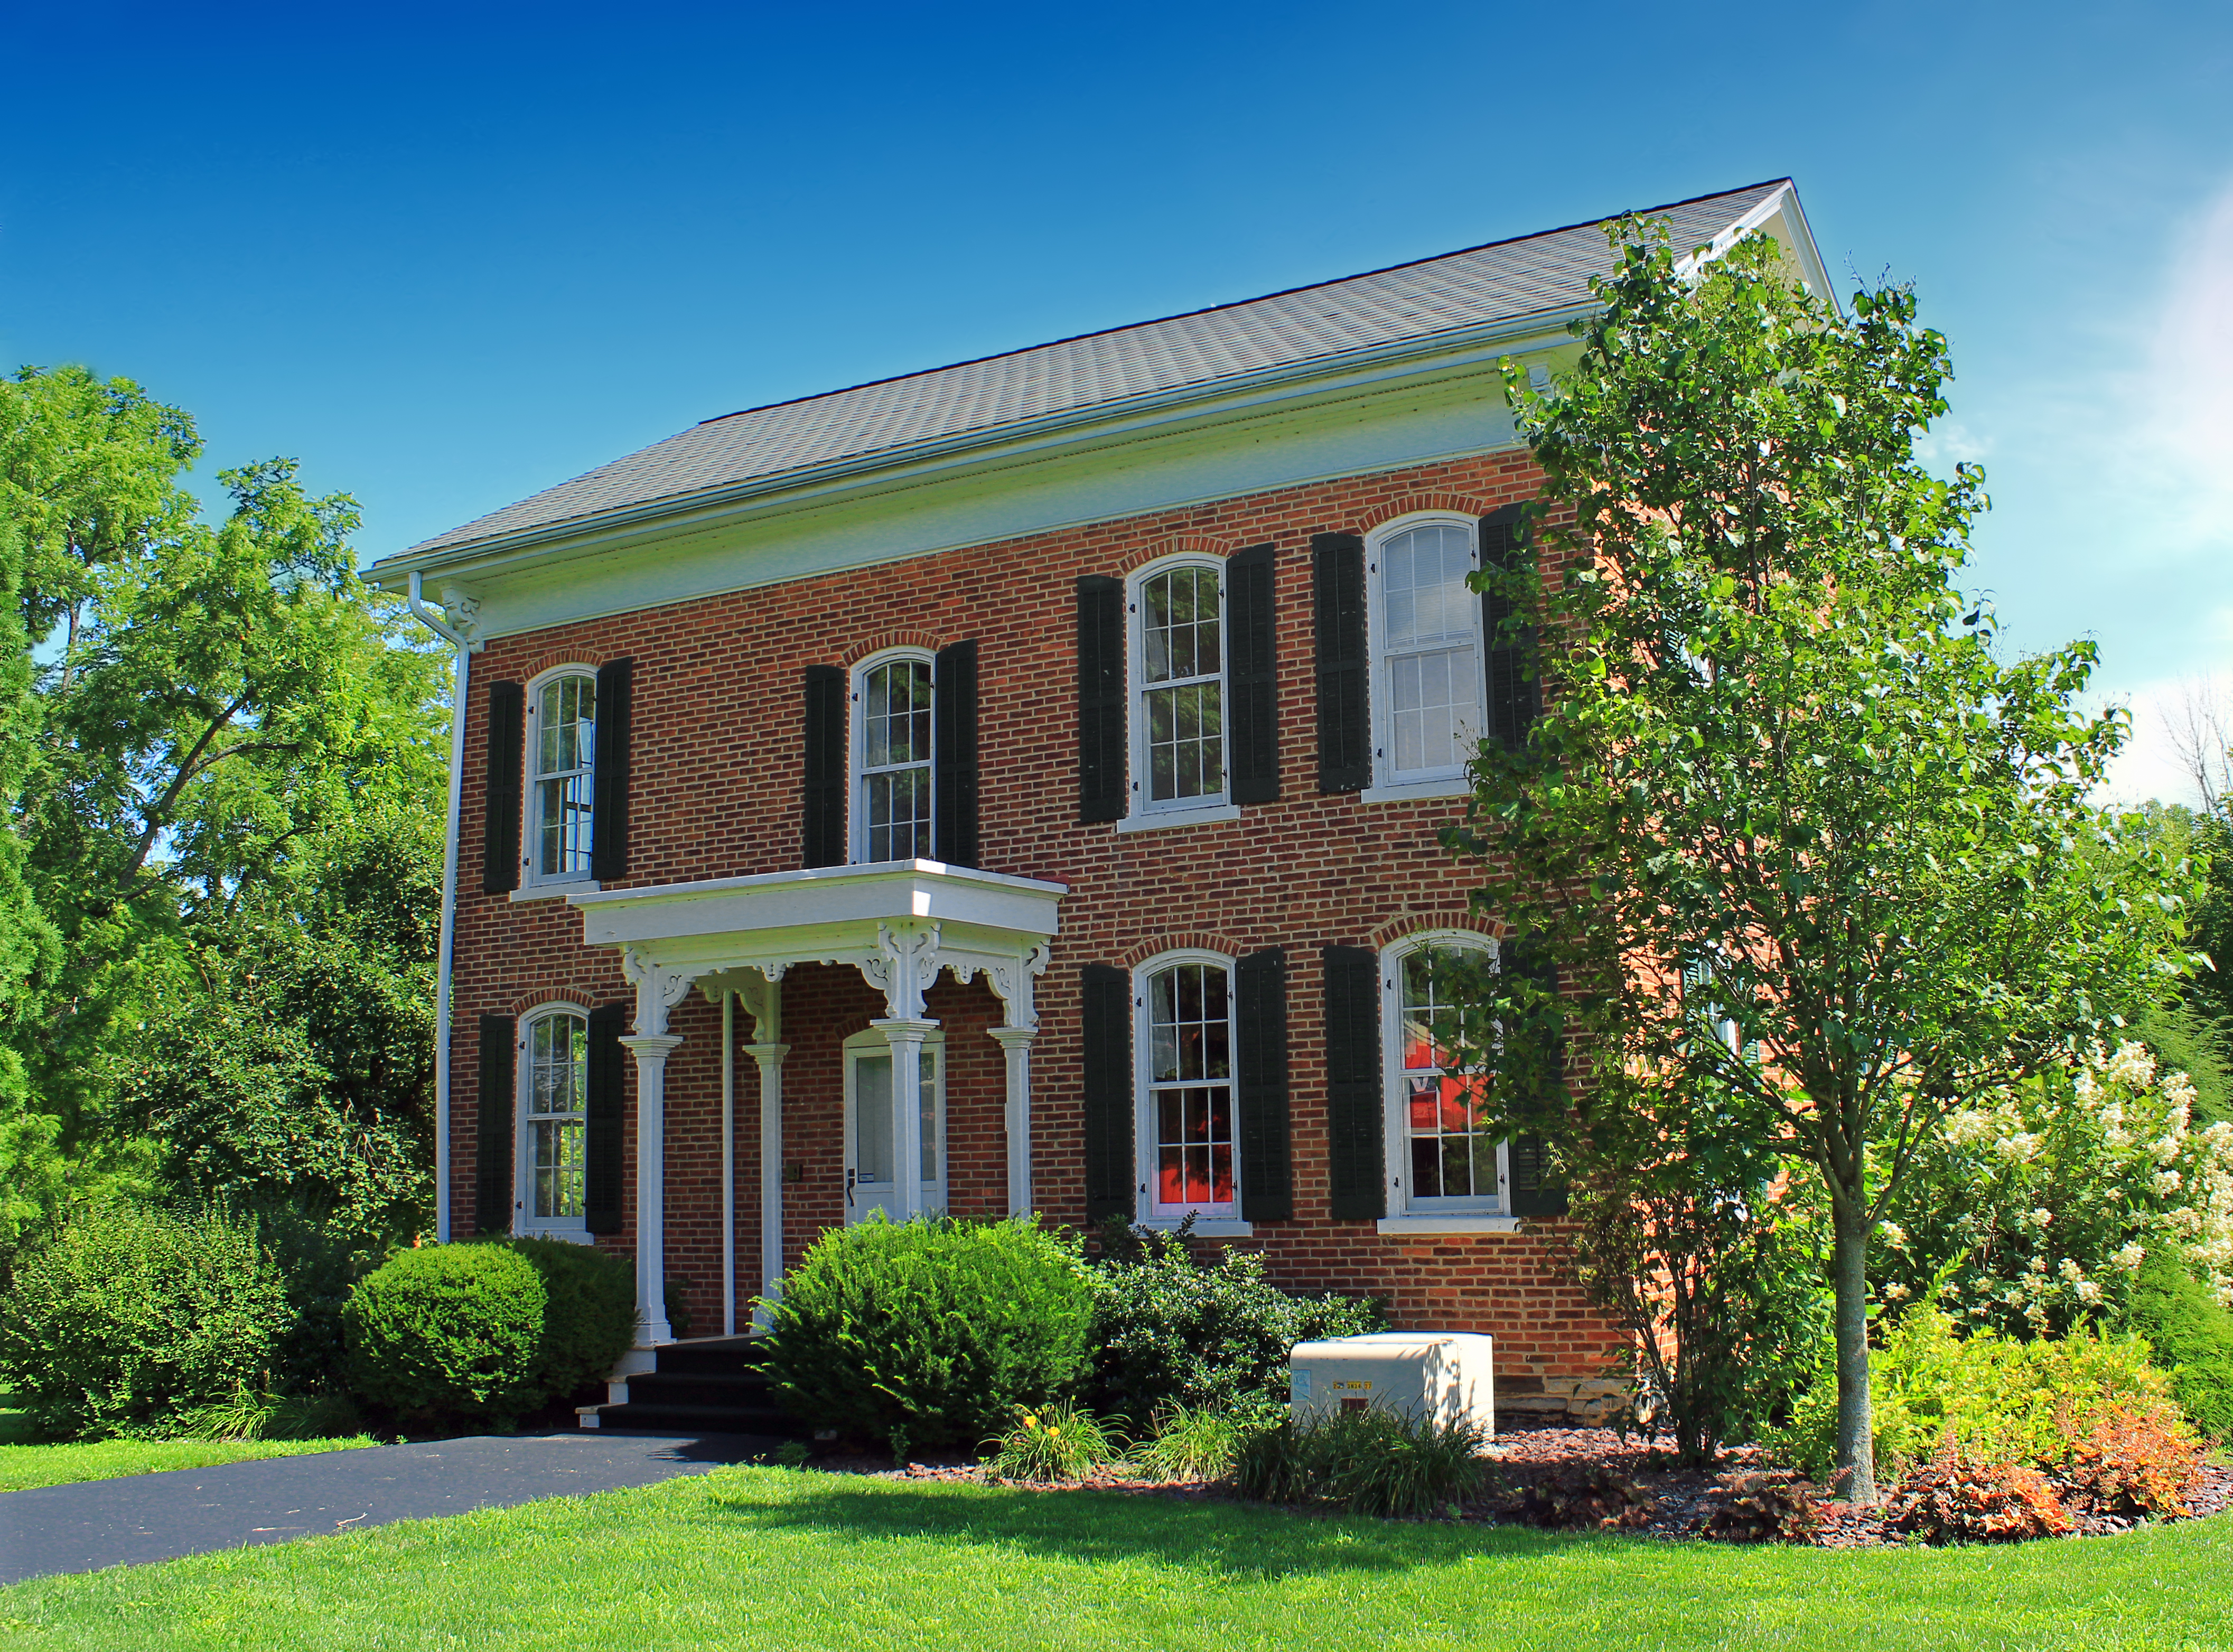
architecture, lawn, villa, mansion, house, building, home, summer, suburb, cottage, facade, property, garden, creativecommons, farmhouse, montourcounty, montourpreserve, pennsylvania, estate, siding, neighbourhood, manor house, real estate, stately home, residential area, historic house